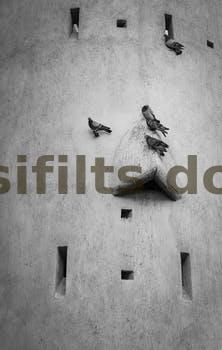
Label: Watermark